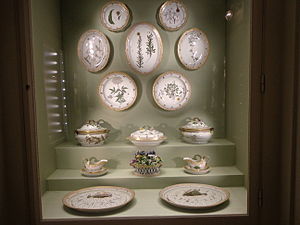
Porcelænsmaler
Flora Danica porcelænstel, malet af Johann Christoph Bayer
Porcelænsmaler er en kunstner, der maler dekorative motiver på porcelæn, lertøj og stentøj og udsmykker dem, inden disse glaseres.